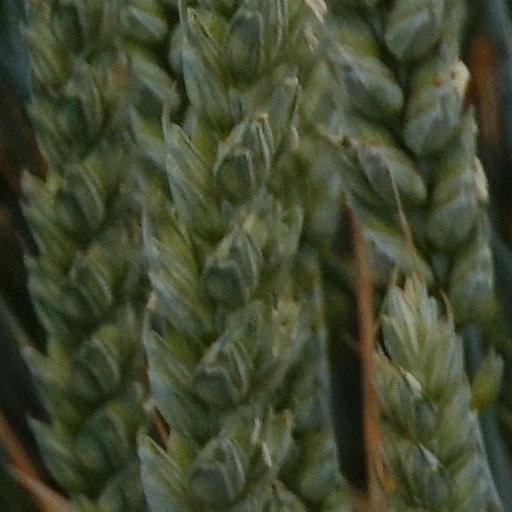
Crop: wheat